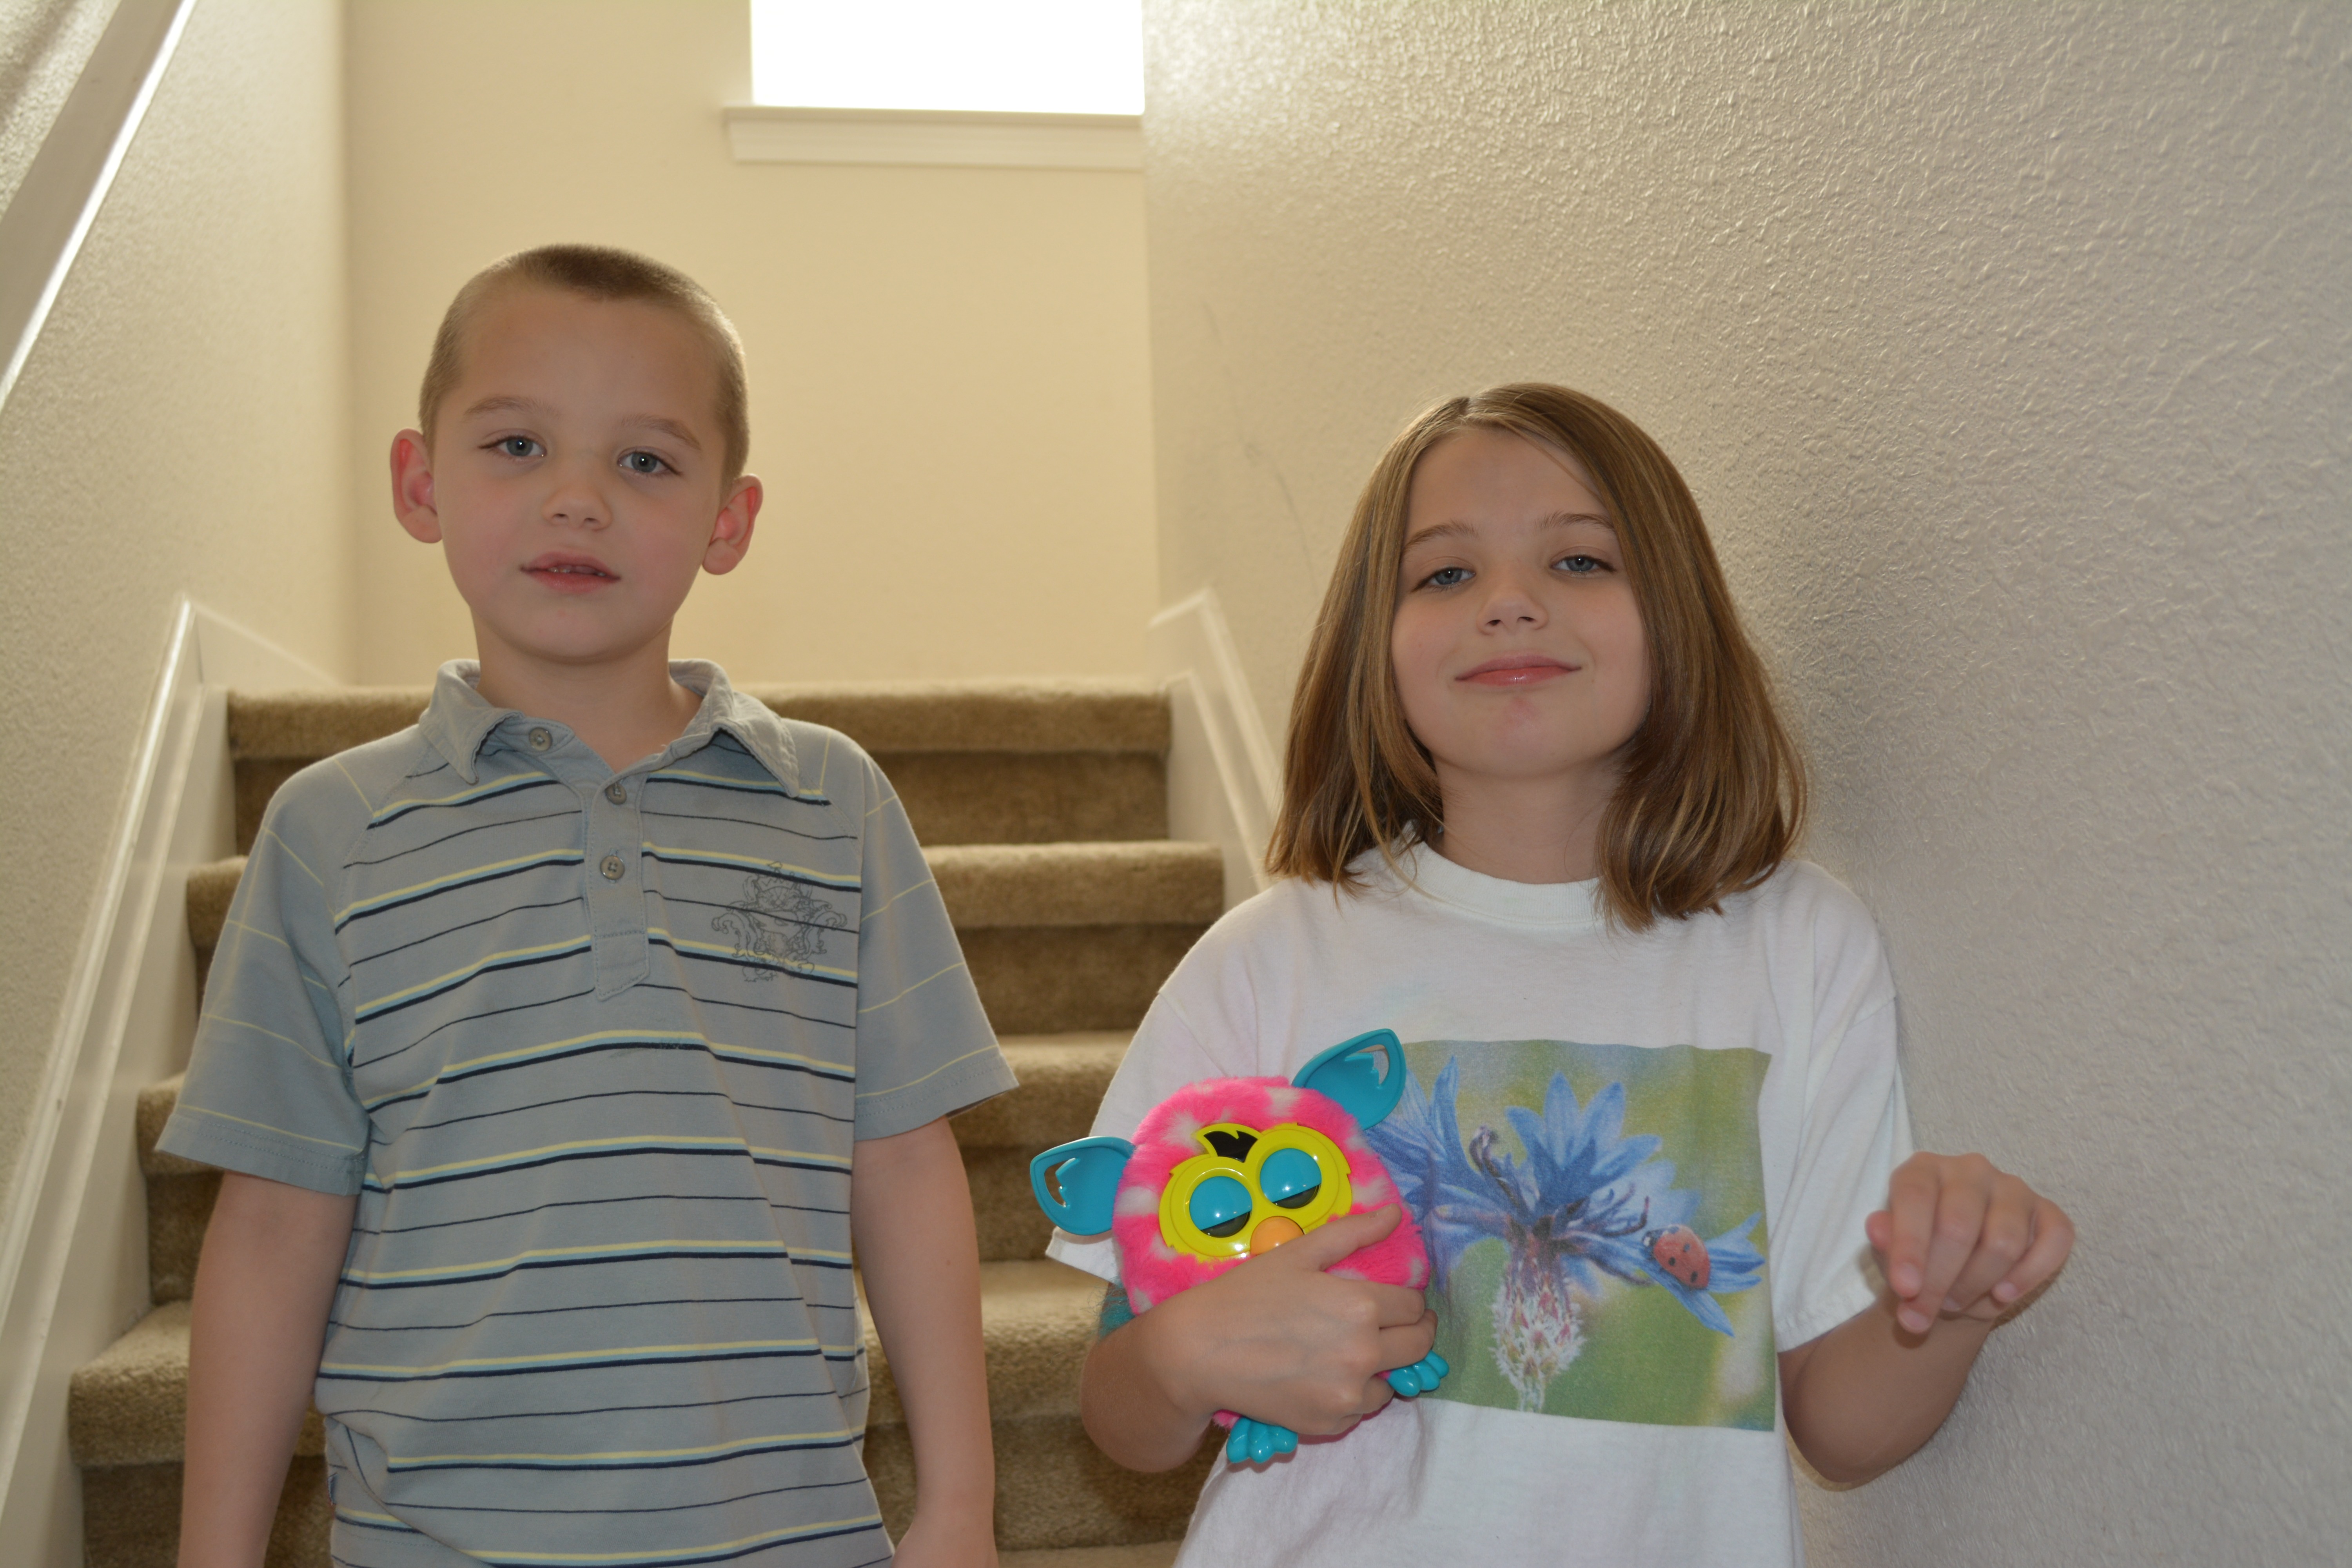
person, people, girl, play, boy, child, together, family, kids, children, infant, toddler, party, siblings, sister, brother